Anacé

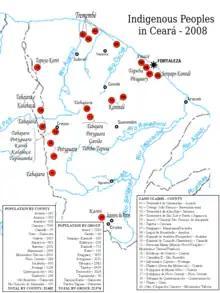

The Anacé are among the original inhabitants of the Ceará coast, historically known for their rivalry and alliances with other Indigenous groups and their resistance to Portuguese colonization.